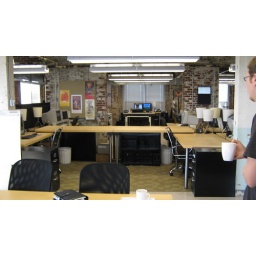
New office downtown dayton in the firefly building